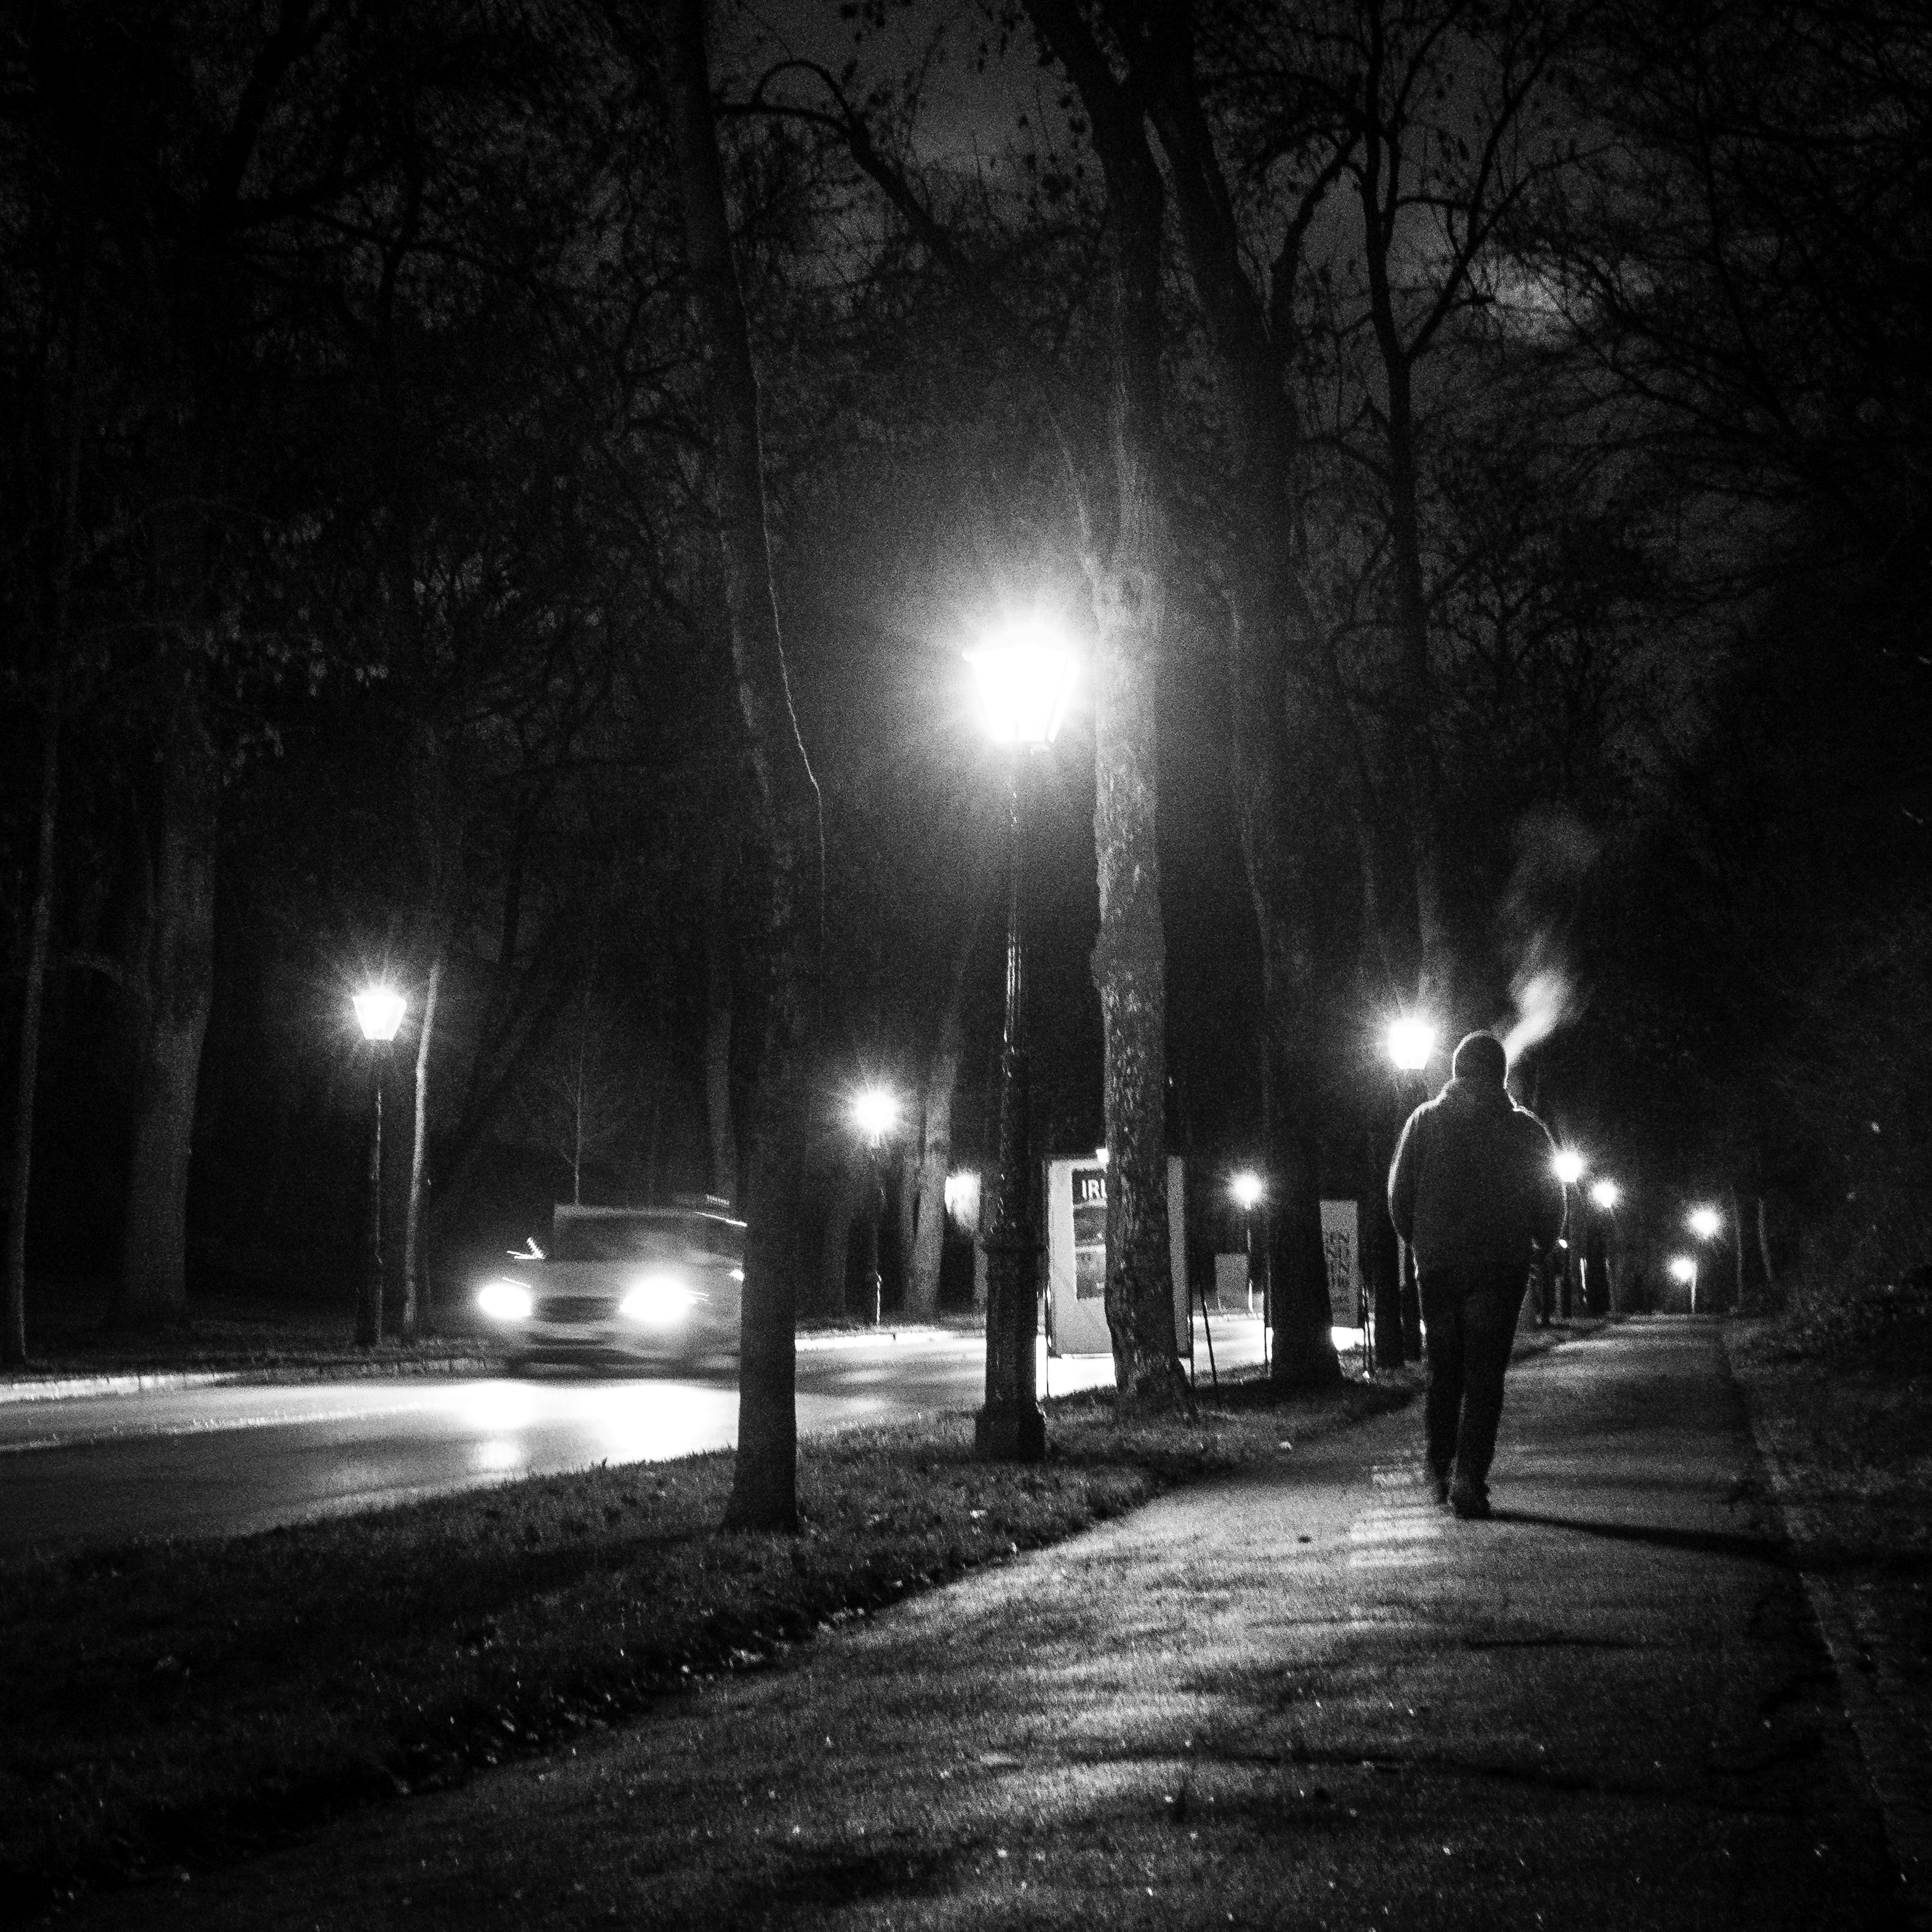
tree, snow, light, black and white, fog, mist, night, sunlight, morning, atmosphere, weather, darkness, street light, monochrome, lighting, midnight, monochrome photography, film noir, atmospheric phenomenon